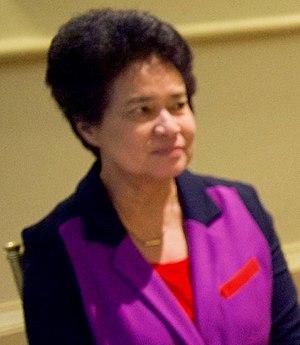
Tioulong Saumura, née le 9 juillet 1950 à Phnom Penh, est une personnalité politique cambodgienne.